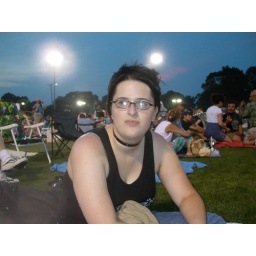
zip me up! photos from a zip drive I found in my computer desk that apparently belongs to corey!